Tamira Paszek

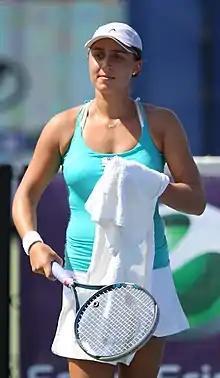
Paszek at the 2011 Washington Open

Paszek began the 2011 season at the Auckland Open where she lost in the first round to eighth seed Sofia Arvidsson. At the Hobart International, Paszek qualified for the main draw defeating Darya Kustova, Stéphanie Dubois, and sixth seed Kateryna Bondarenko. In the first round, she beat Australian wildcard Olivia Rogowska. She was defeated in the second round by sixth seed and eventual champion Jarmila Groth. Ranked ninety at the Australian Open, Paszek lost in the first round to Vania King.